Galaxy morphological classification

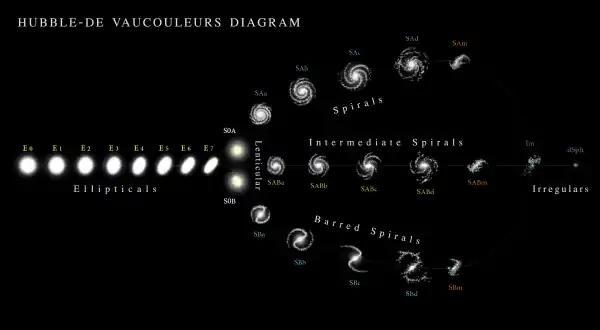
Hubble – de Vaucouleurs Galaxy Morphology Diagram

The de Vaucouleurs system for classifying galaxies is a widely used extension to the Hubble sequence, first described by Gérard de Vaucouleurs in 1959. De Vaucouleurs argued that Hubble's two-dimensional classification of spiral galaxies—based on the tightness of the spiral arms and the presence or absence of a bar—did not adequately describe the full range of observed galaxy morphologies. In particular, he argued that rings and lenses are important structural components of spiral galaxies.